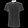
Label: Shirt